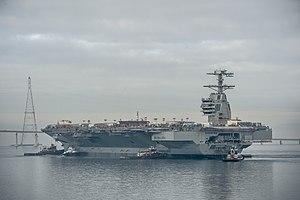
Le A1B reactor est un réacteur nucléaire naval l'United States Navy conçu au Knolls Atomic Power Laboratory de Niskayuna par l'ingénieur Arthur Tapper pour fournir de l’électricité ainsi que la propulsion de navires de guerre. Les projets initiaux étaient pour la classe des porte-avions de la classe Gerald R. Ford de remplacer les réacteurs réacteurs A4W des porte-avions de la classe Nimitz.
L'histoire de l'United States Navy, marine militaire des États-Unis, se divise en deux grandes périodes : l'Old Navy, une flotte relativement petite mais respectée qui a apporté un grand nombre d'innovations comme l'utilisation des cuirassés durant la guerre de Sécession, et la nouvelle marine, la New Navy, résultat d'un effort de modernisation commencé dans les années 1880 et qui aboutit à la constitution de la plus grande marine au monde dans les années 1920.